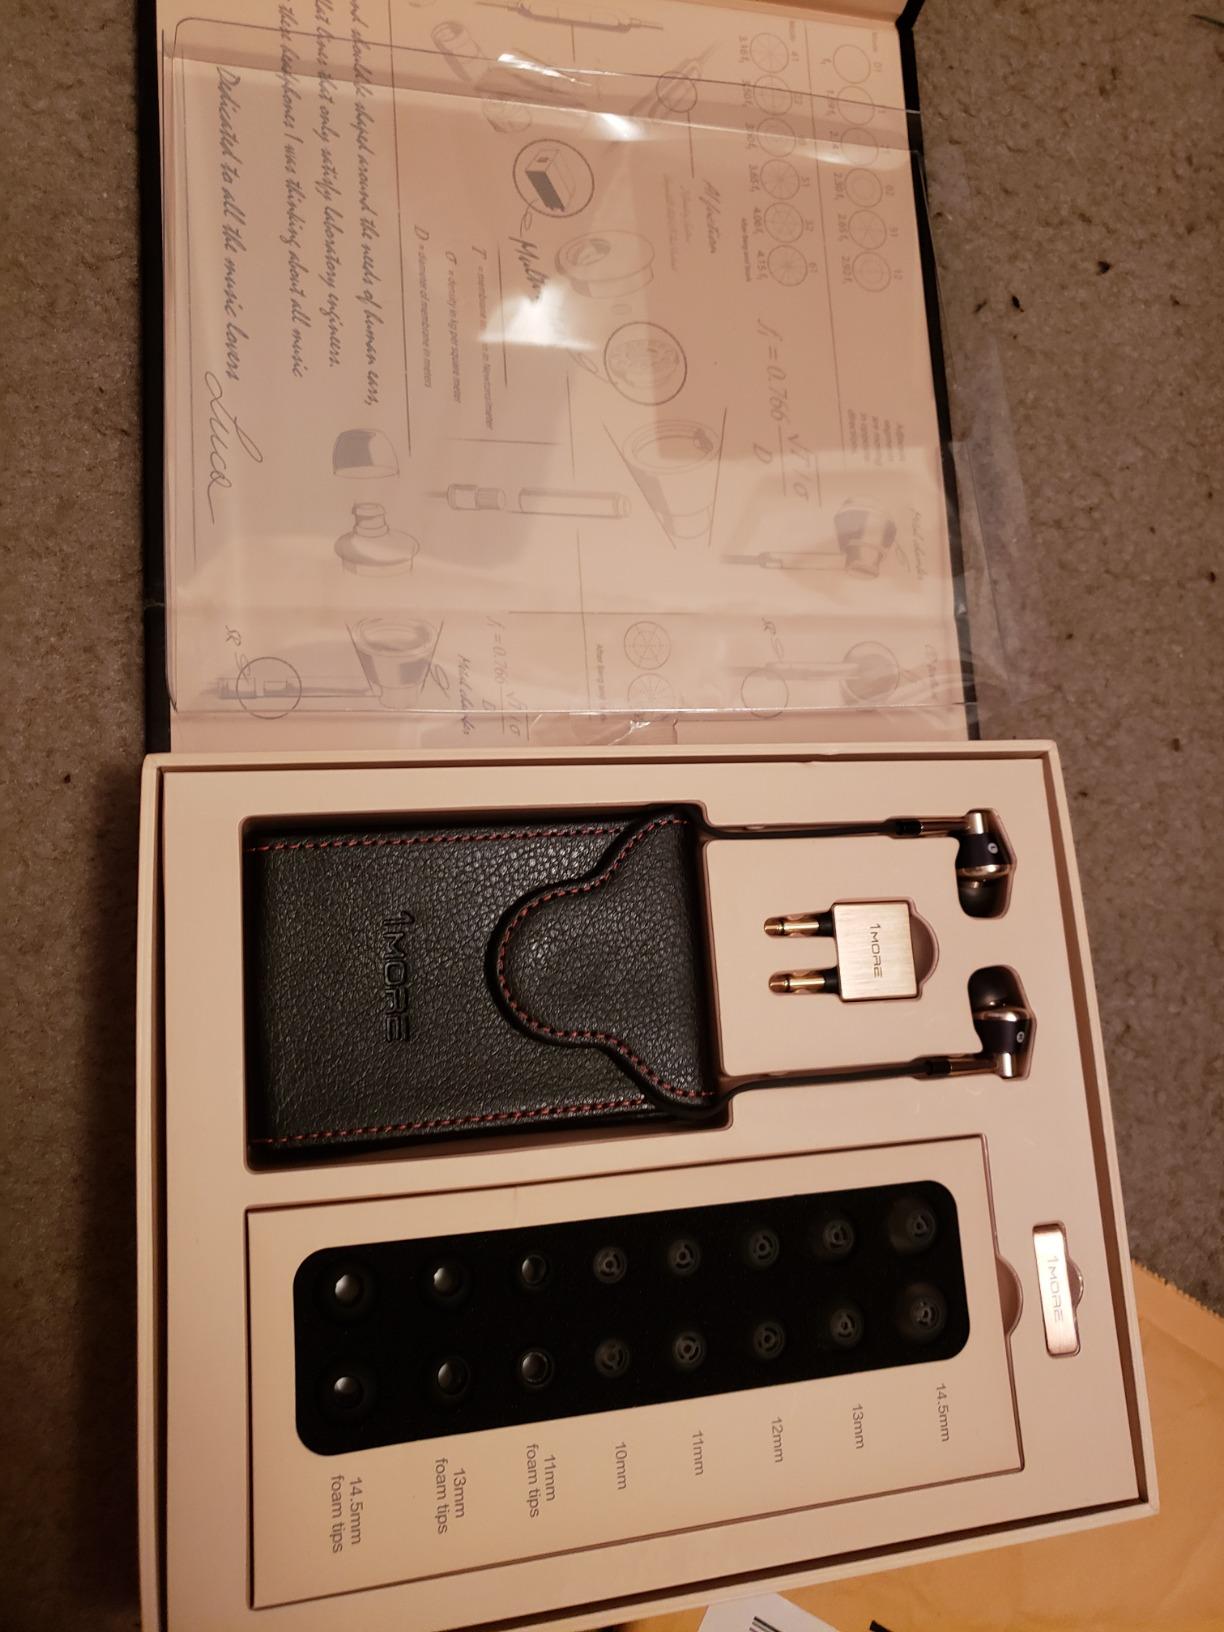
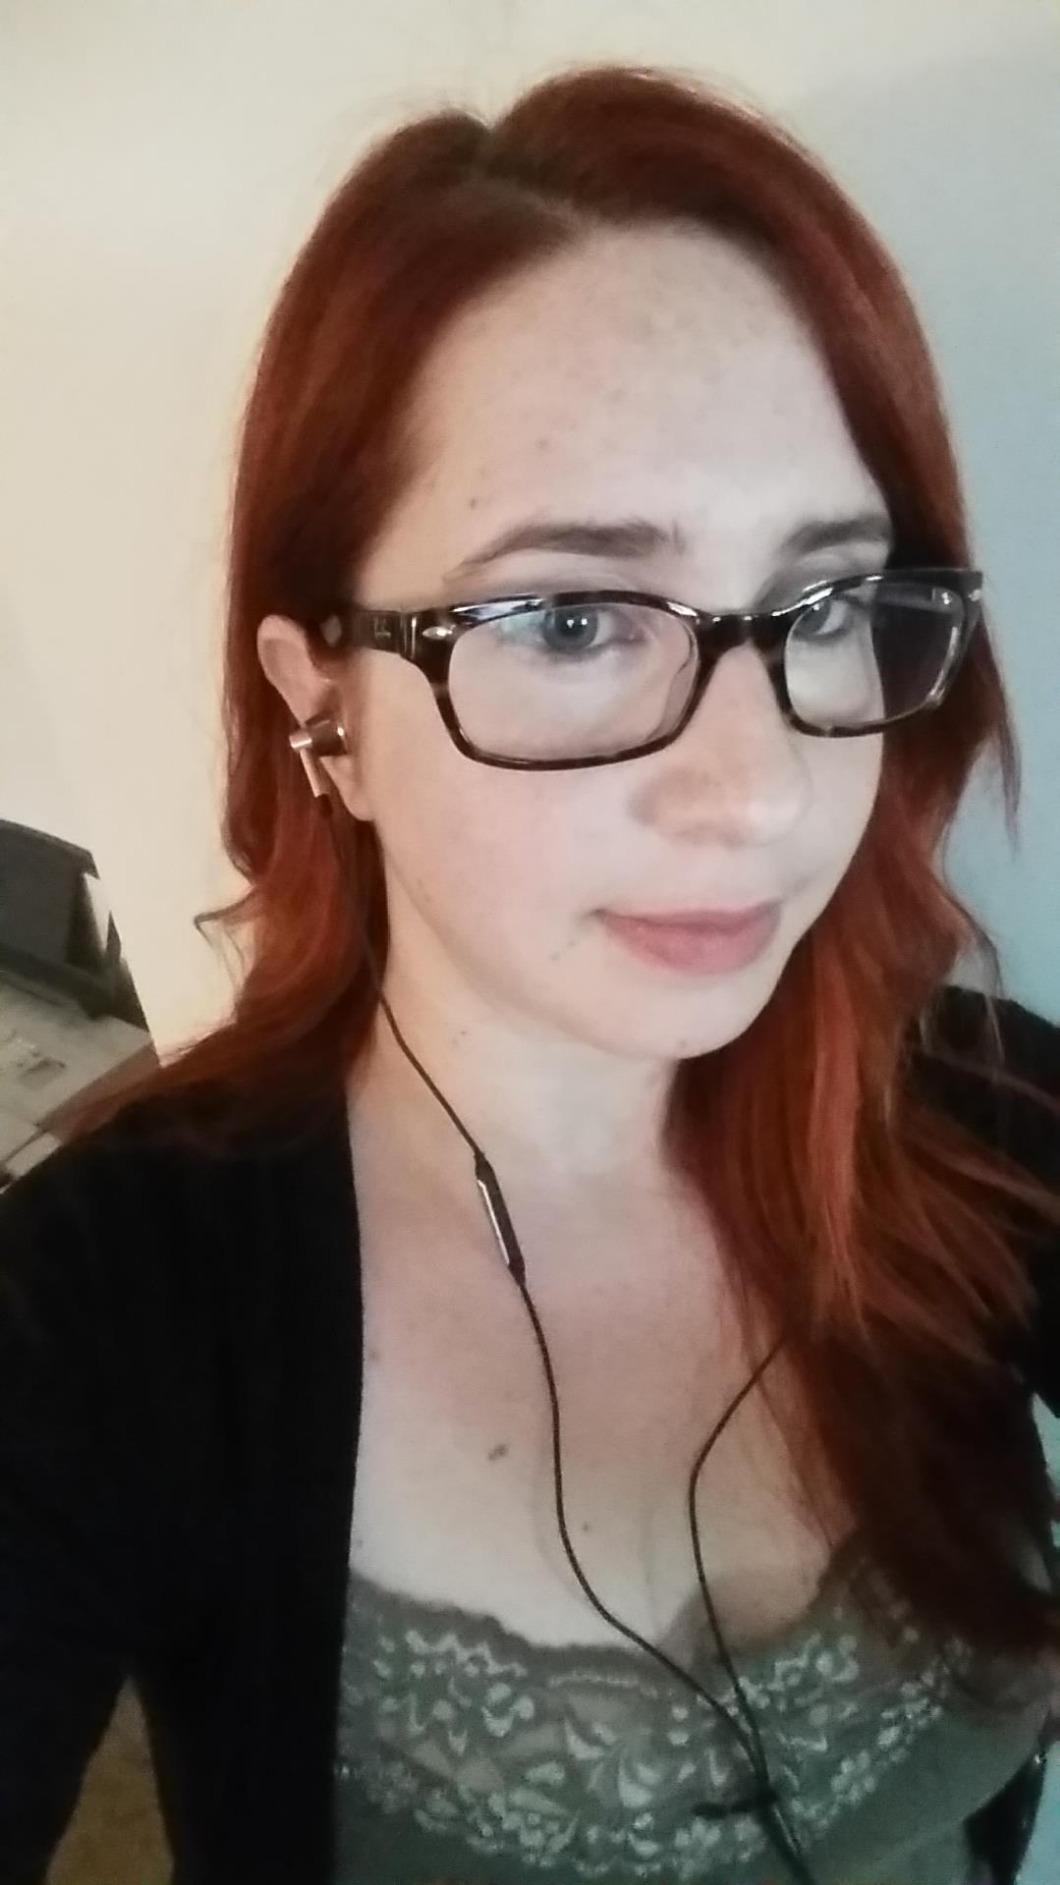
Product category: headphones
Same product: yes